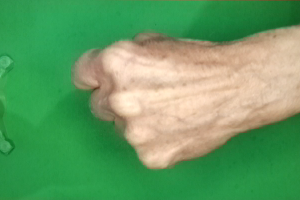
Label: rock